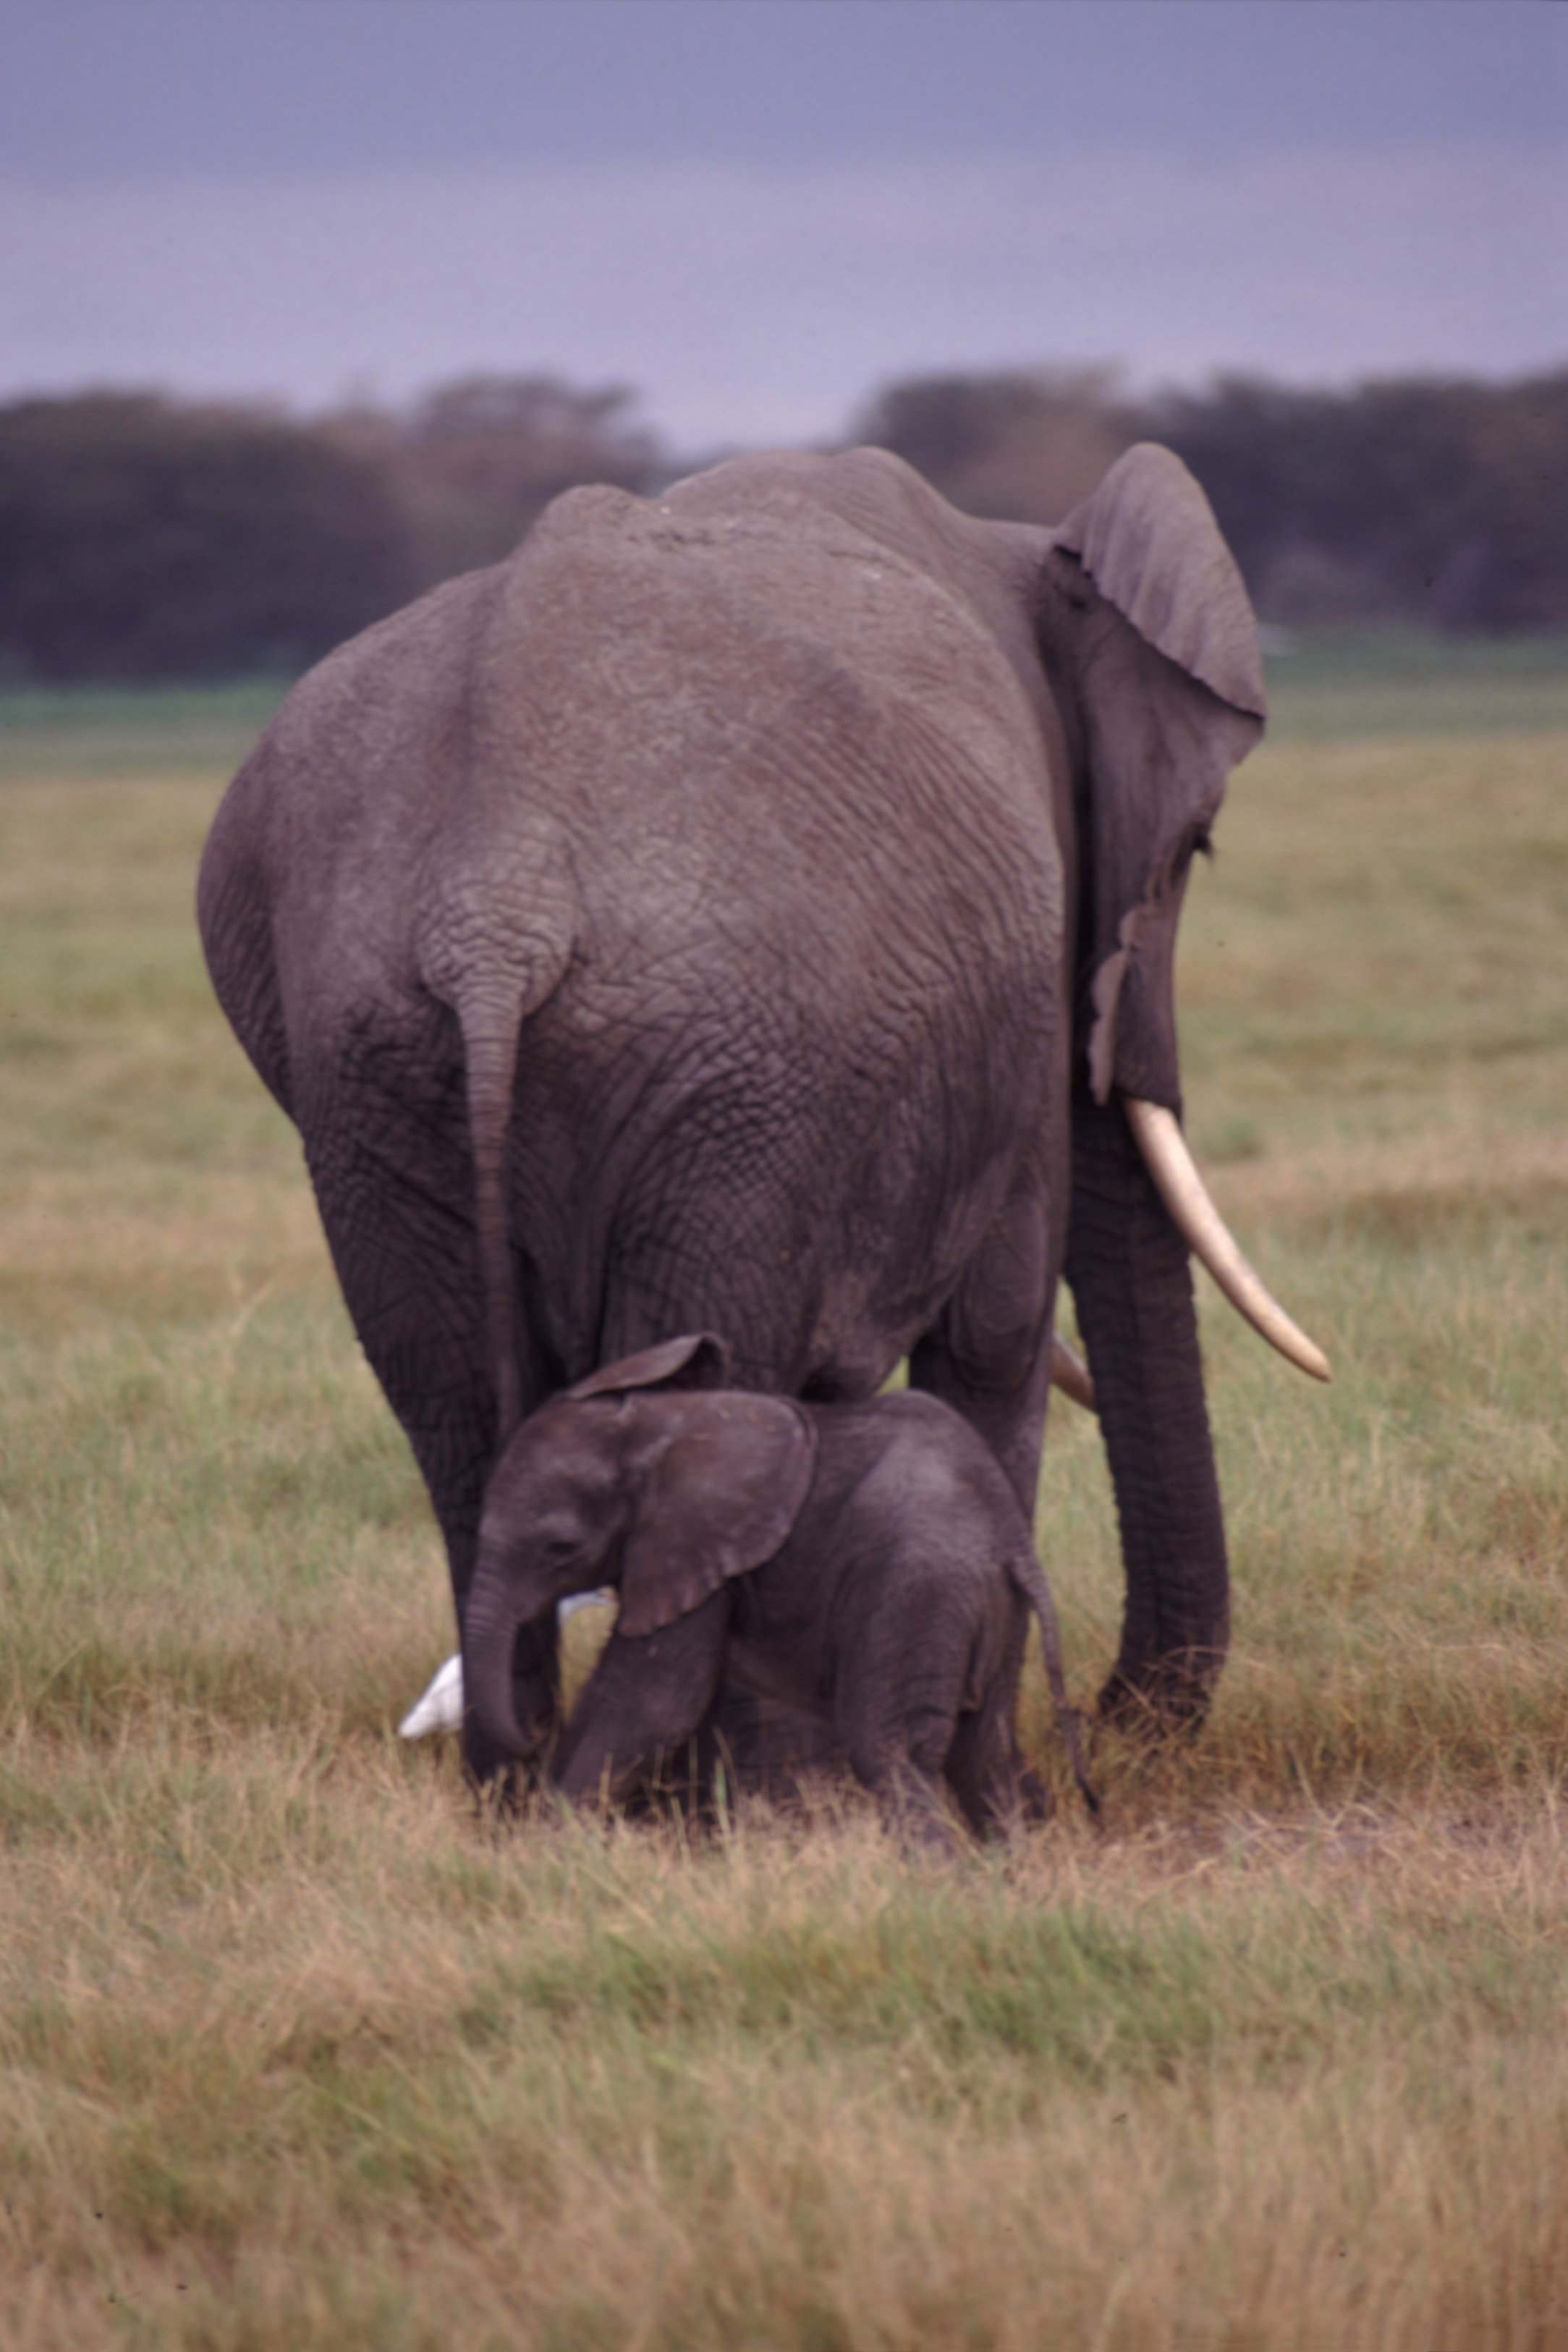
nature, prairie, adventure, wildlife, young, herd, pasture, grazing, africa, mammal, baby, fauna, savanna, plain, elephant, mother, grassland, animals, vertebrate, safari, elephants, pachyderm, indian elephant, african elephant, cattle like mammal, elephants and mammoths